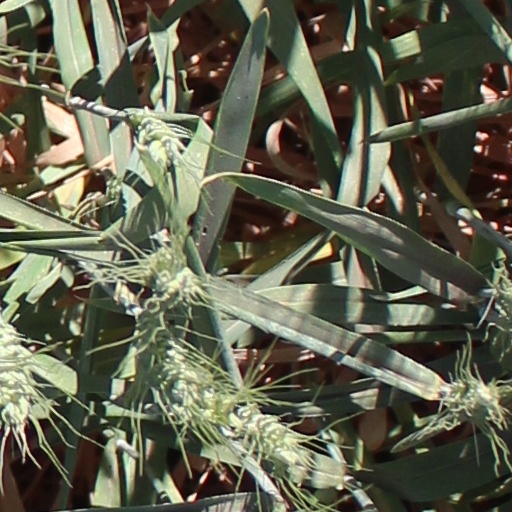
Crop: wheat